Super Commando Dhruva

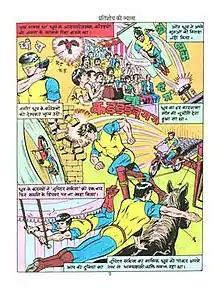
Dhruva displaying his abilities in Jupiter Circus show

Dhruva has no inherent superhuman powers. His only supernatural power seems to be the ability to communicate with most animals and birds which he learned in his childhood, while growing up in Jupiter circus, playing with circus's pet animals. He can communicate with various animals ranging from a dog to a lion and most birds. The only animal that he can not communicate with is a gorilla, as shown in "Bahri Maut". Dhruva can also communicate with dolphins, an art taught to him by "Anna", who used to conduct dolphin shows in Jupiter circus. These animals often help Dhruva in various tasks ranging from transportation, reporting him of an occurrence of a crime in front of their eyes to even assisting him in his fights.